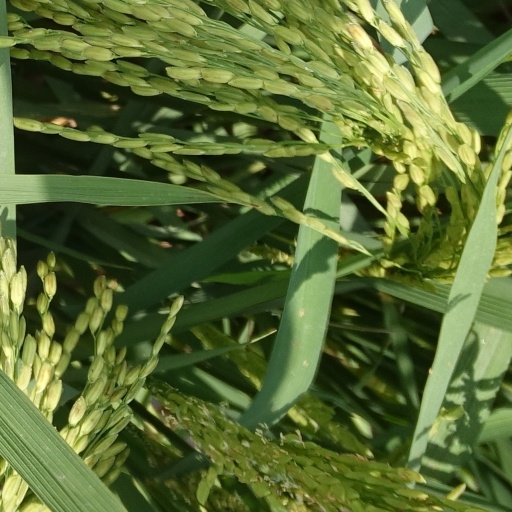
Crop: rice